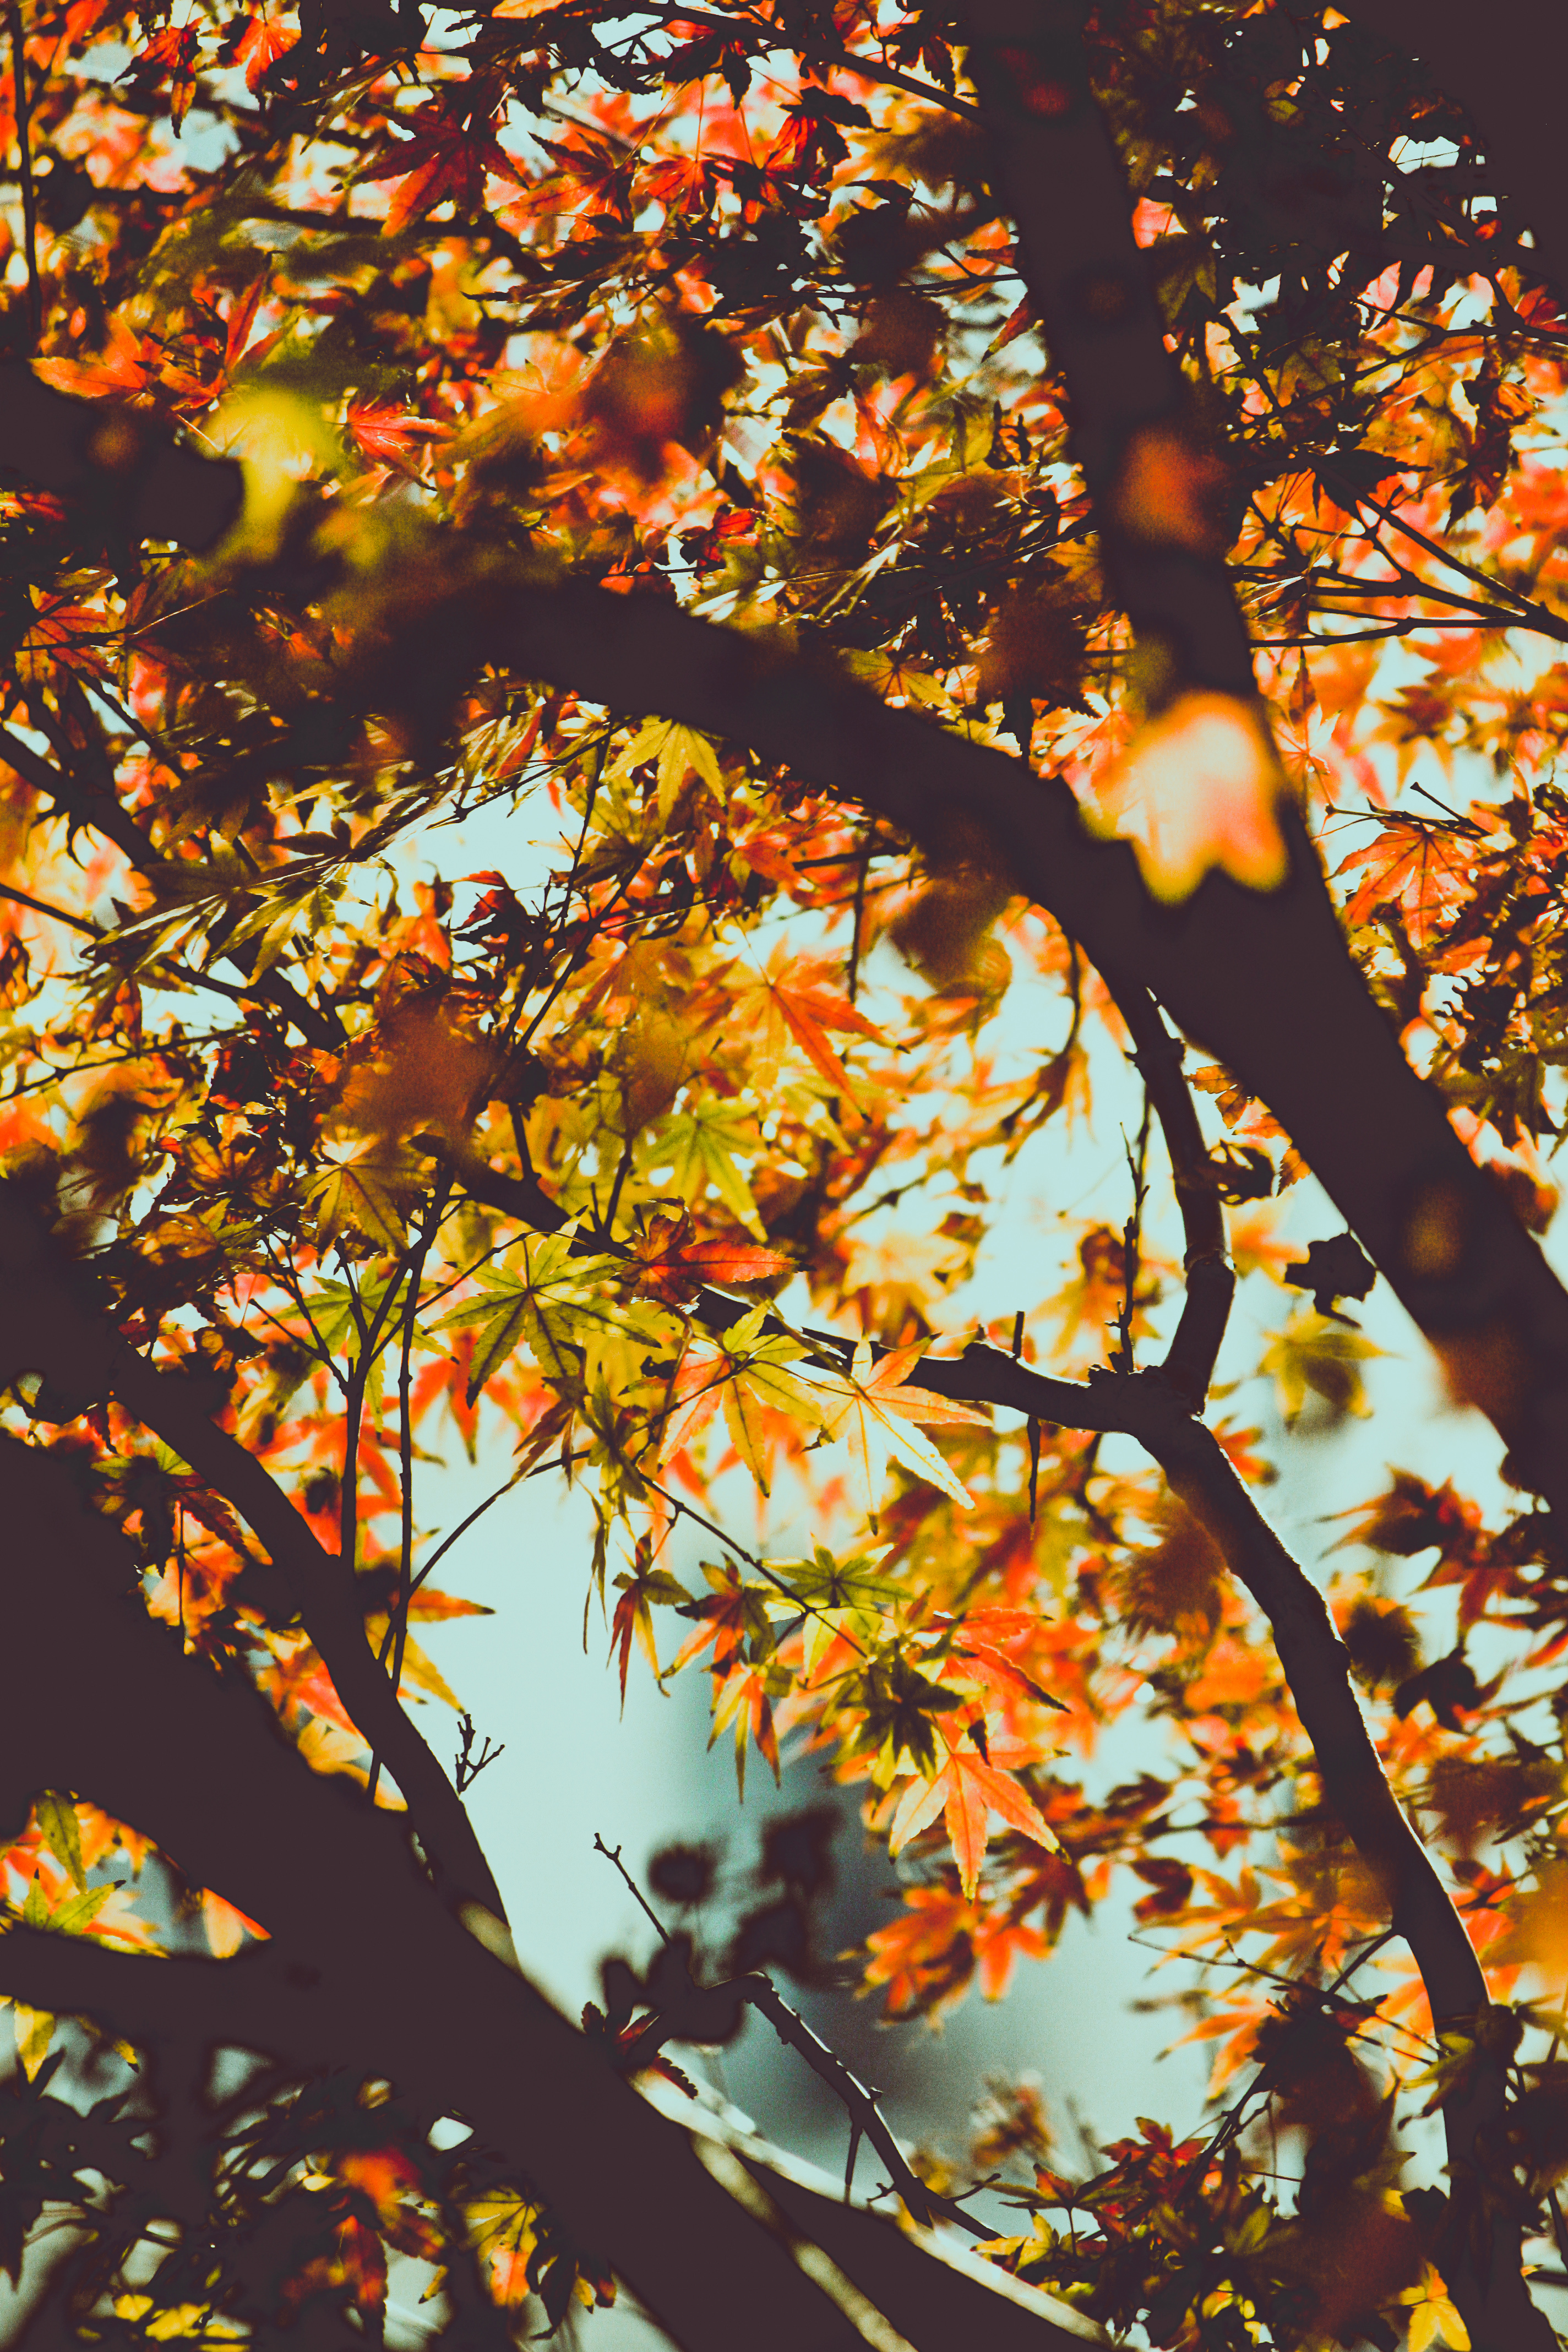
tree, branch, plant, sunlight, leaf, fall, flower, autumn, botany, yellow, flora, season, maple tree, leaves, flowering plant, woody plant